List of Black Butler chapters

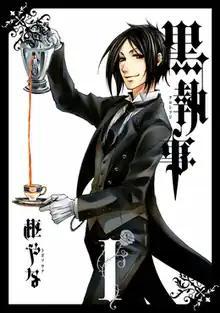
The cover of the first tankōbon released in Japan by Square Enix on February 27, 2007 in Japan featuring Sebastian Michaelis

The chapters of the manga series "Black Butler" are written and illustrated by Japanese mangaka Yana Toboso and have been serialized in Square Enix's "Monthly GFantasy" since its premiere in October 2006. The series follows Sebastian Michaelis, a demonic butler who is obligated to serve Ciel Phantomhive, the thirteen-year-old head of the Phantomhive noble family, due to a contract he made with Ciel.